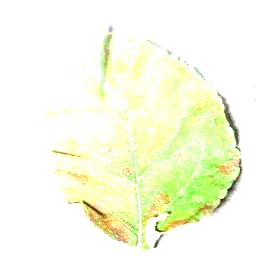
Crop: apple
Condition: cedar_rust